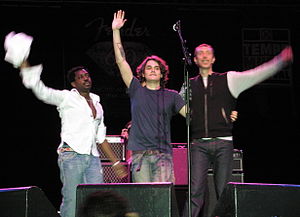
Steve Jordan (musiker) / John Mayer Trioen
Fra venstre til højre: Steve Jordan, John Mayer, og Pino Palladino Billedet er taget af Noelle Smith
Steve Jordan er en amerikansk multi-instrumentalist, komponist, musical instruktør og Grammy-vindende indspilningsproducer fra the Bronx i New York City. Efter eksamen som klassisk percussionist på Fiorello H. LaGuardia High School of Music & Art and Performing Arts, udgav Jordan en undervisnings-DVD for trommeslagere kaldet The Groove is Here.